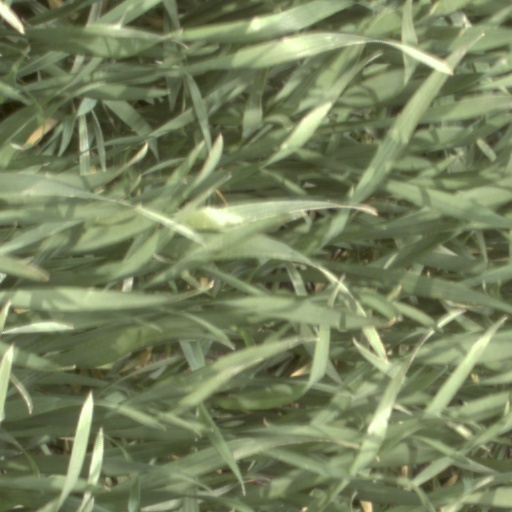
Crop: wheat